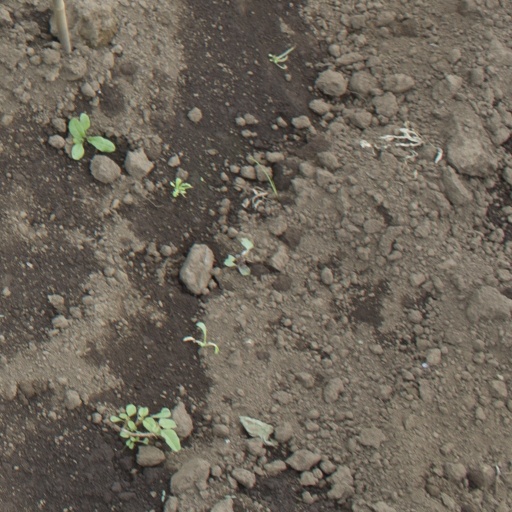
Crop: soybean